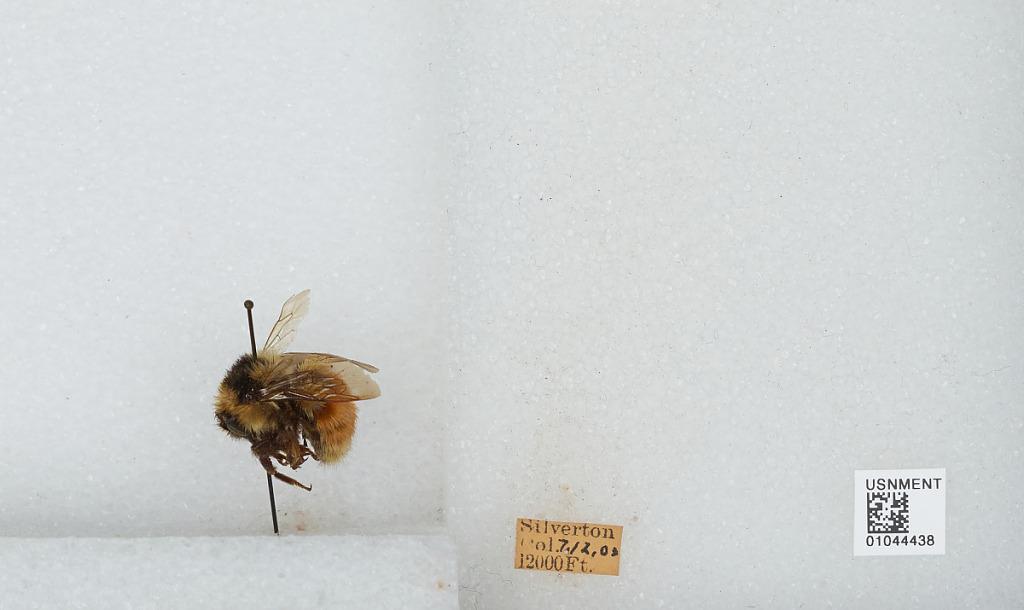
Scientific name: Bombus sp.
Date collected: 1903-7-12
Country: United States
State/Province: Colorado
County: San Juan
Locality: Silverton
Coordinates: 37.8119, -107.665